Deportation of the Karachays

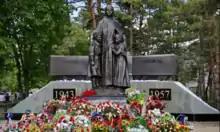
Memorial to the deported Karachays, Uchkeken

After Stalin's death in 1953, Nikita Khrushchev started a process of de-Stalinization, reversing many of previous policies. In his secret speech on 24 February 1956, Khrushchev condemned the ethnic deportations: